Helen Field Comstock

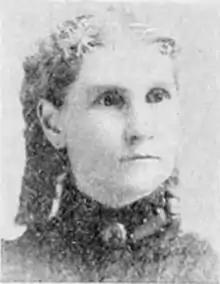

Helen Field Comstock (Field; pen name, Zeleta; September 3, 1840 – January 28, 1930) was an American poet and philanthropist. Her poems were collected and published in a large volume.